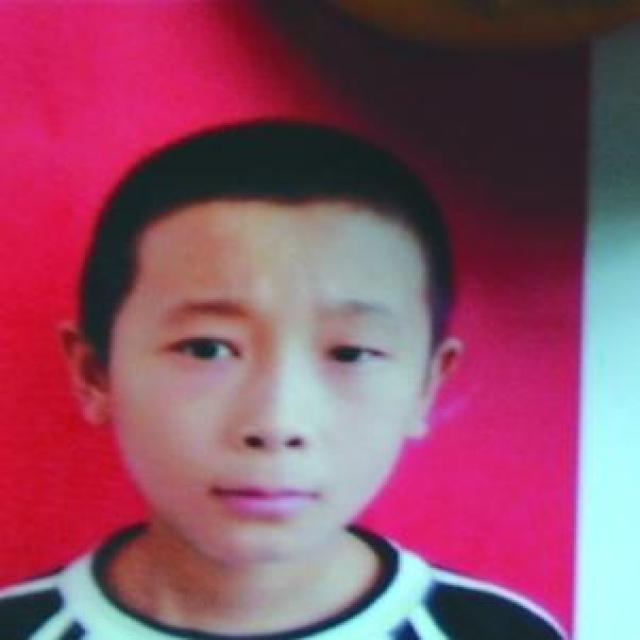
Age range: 13-20